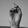
ASL letter: D